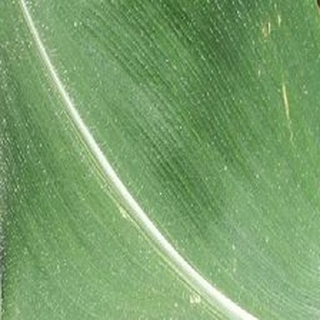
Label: healthy_corn